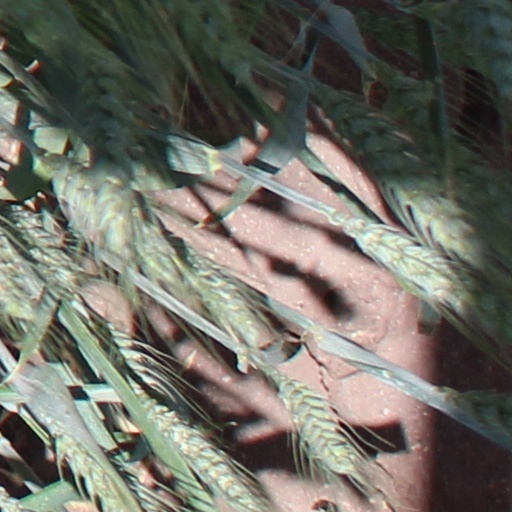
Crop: wheat